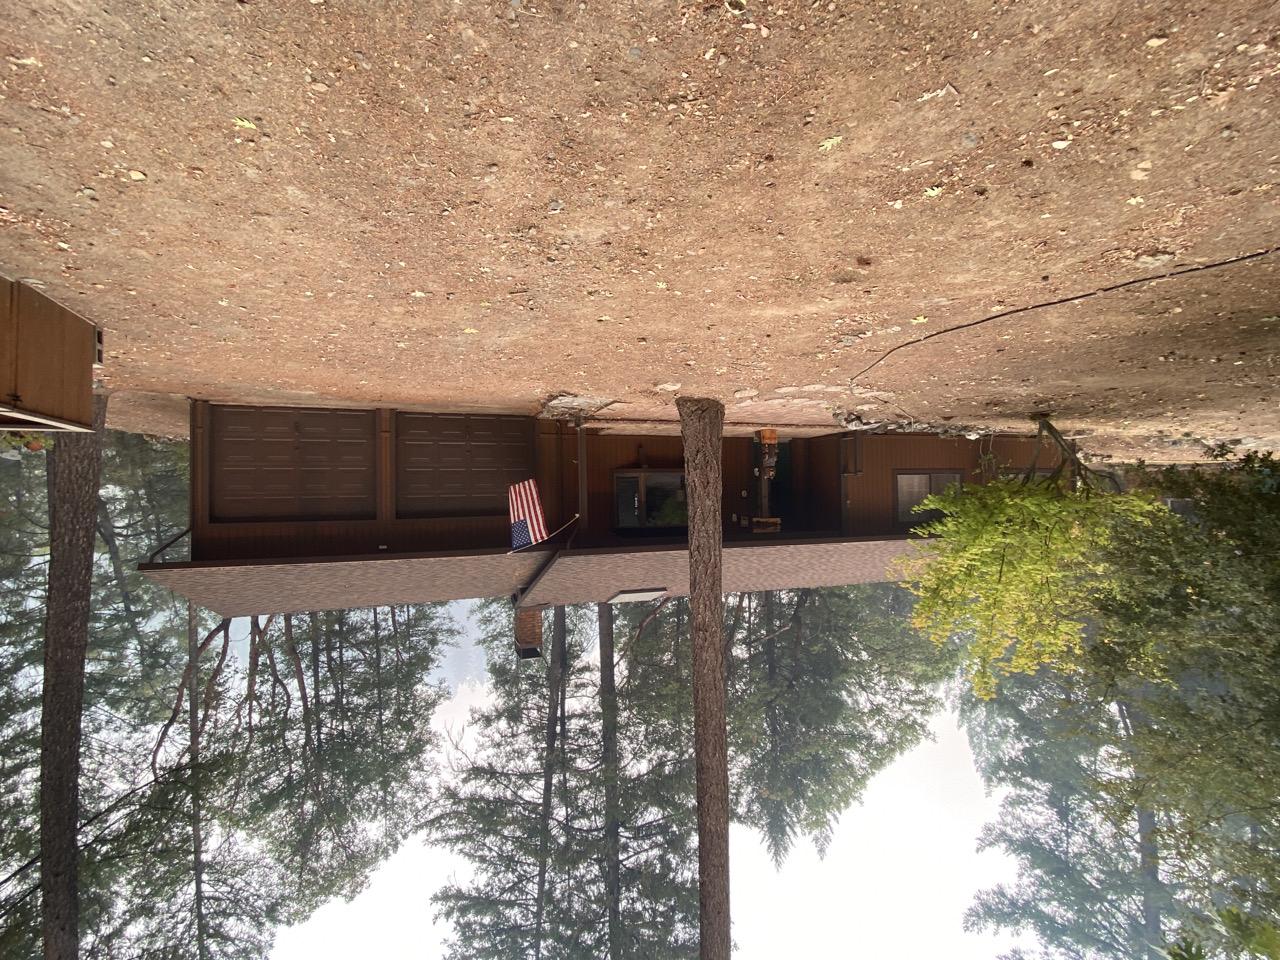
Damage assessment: no_damage